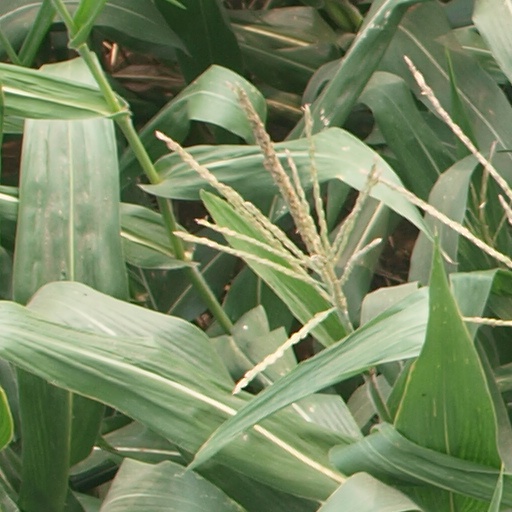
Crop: maize; corn